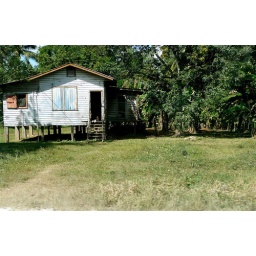
Typical style wooden house on stilts in Belize